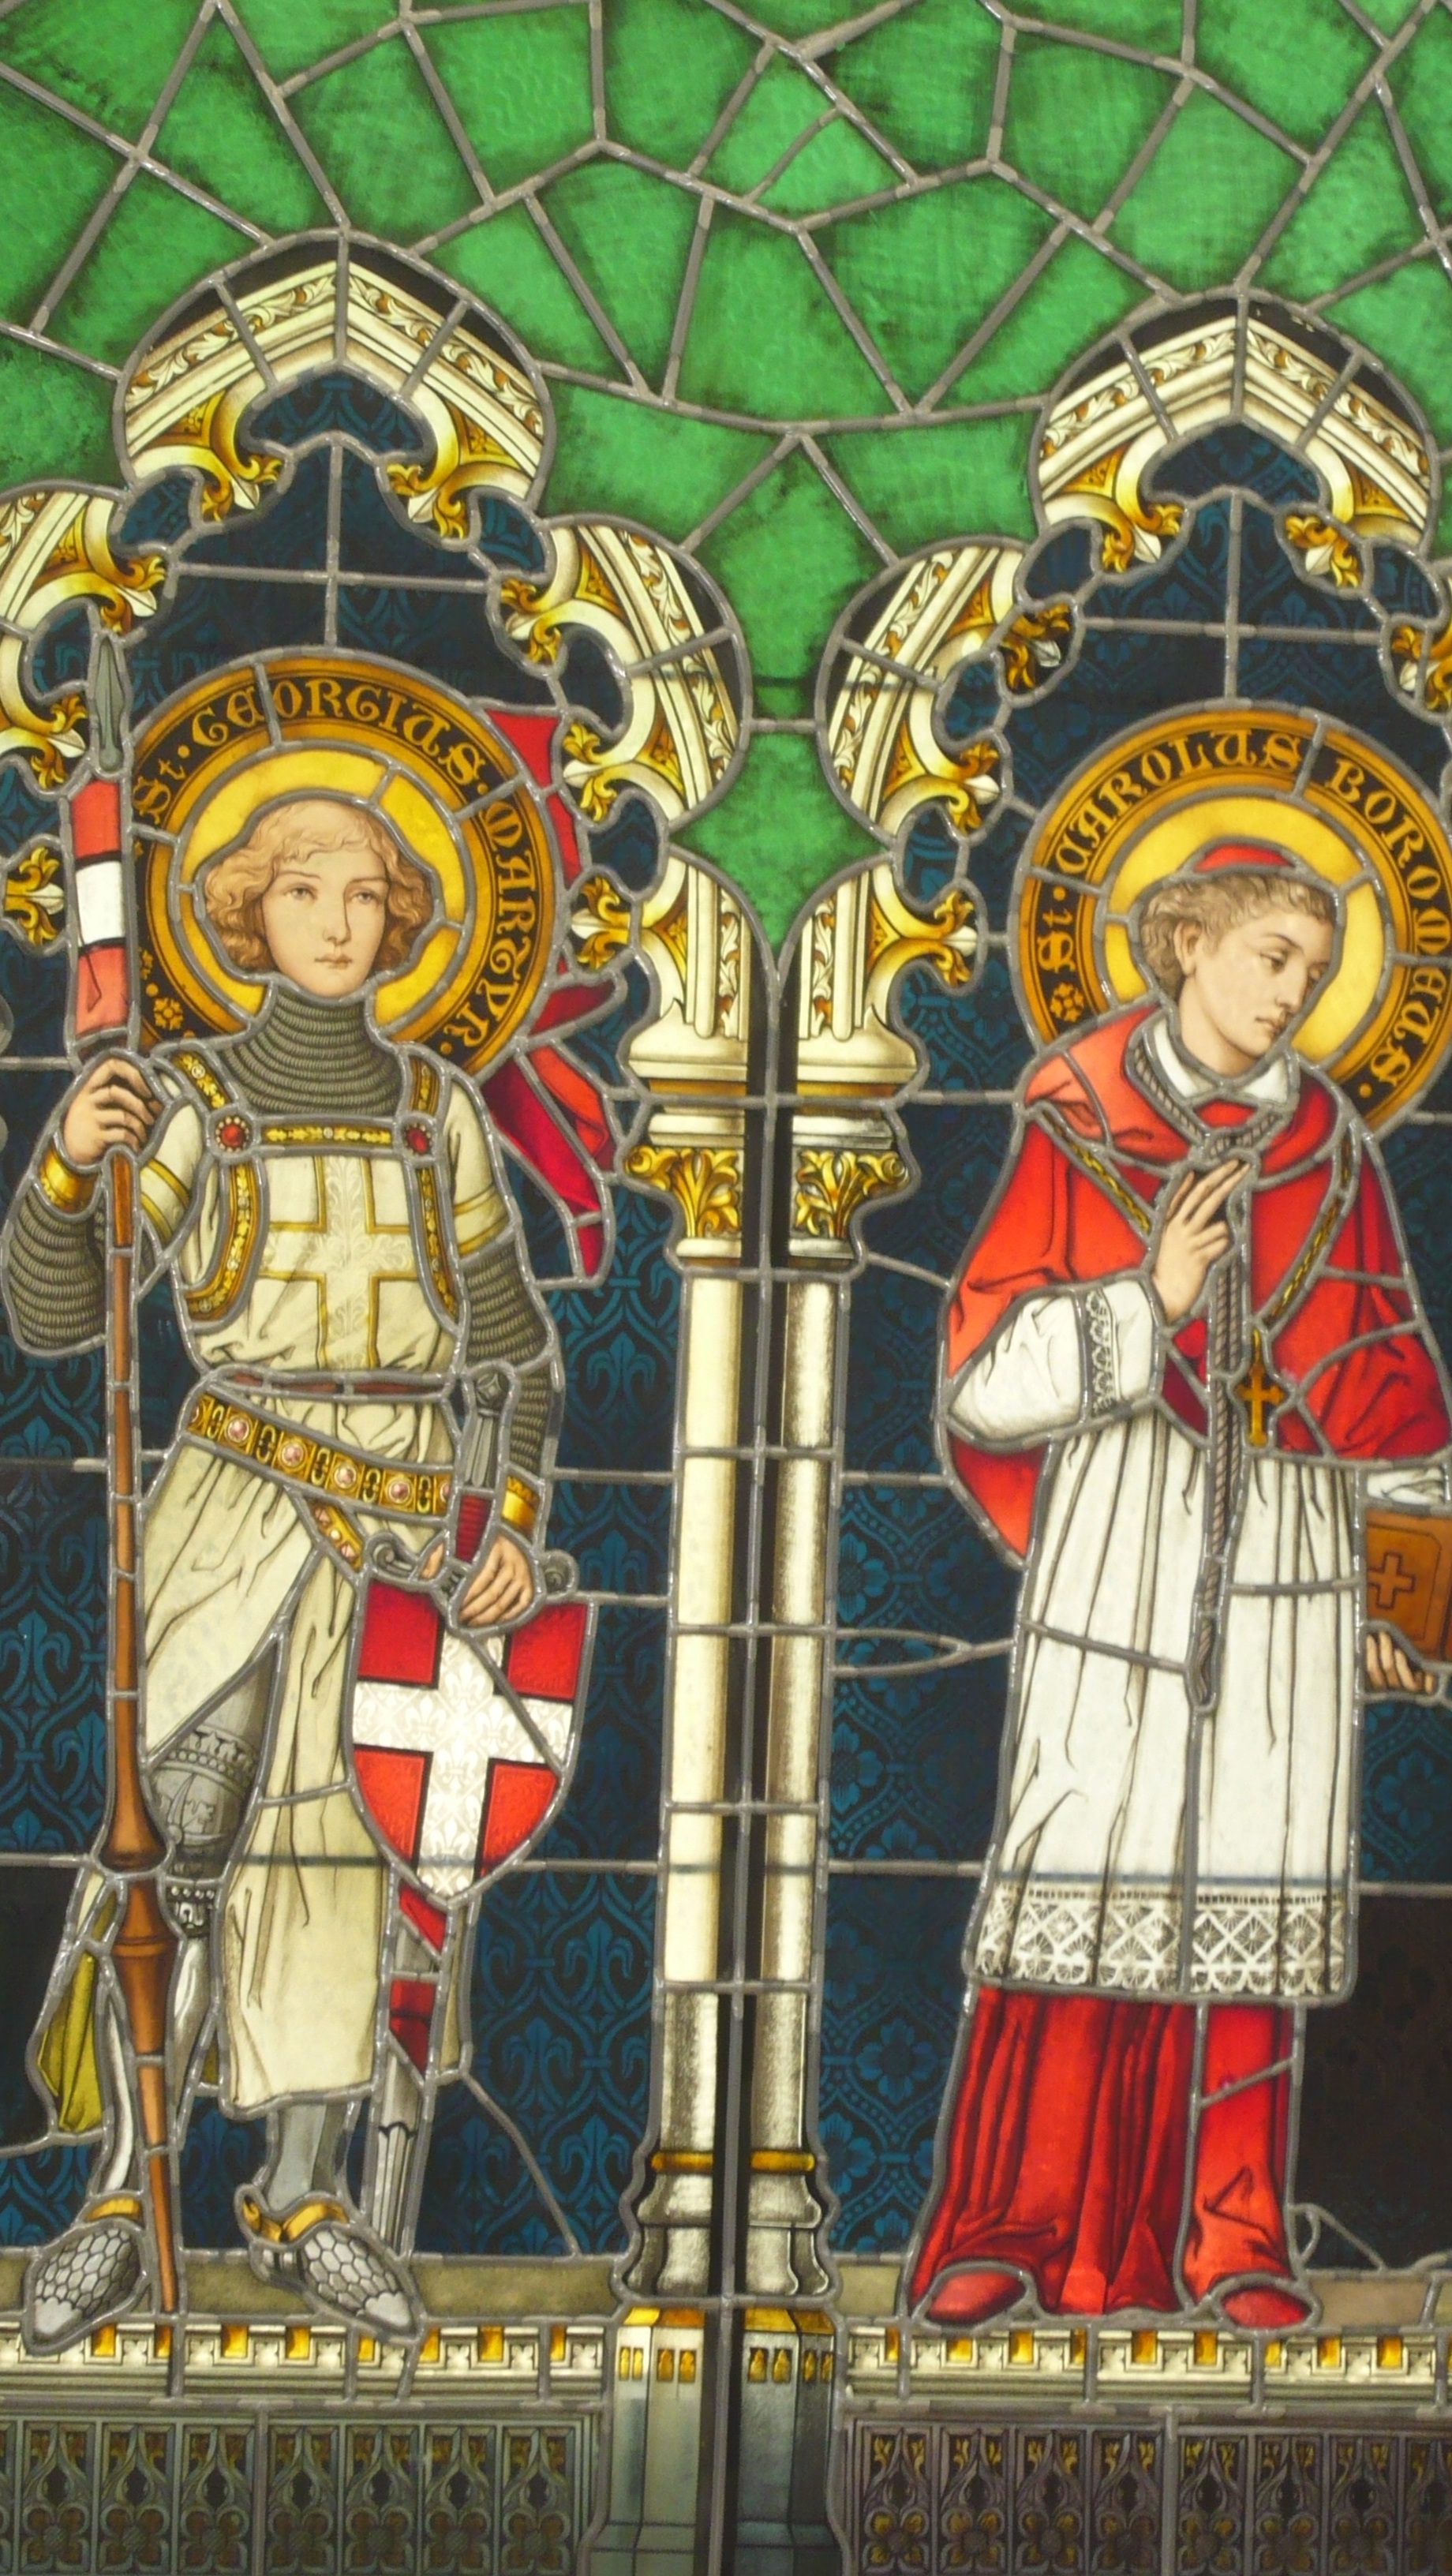
window, glass, color, religion, church, cathedral, stained glass, place of worship, art, altar, st, basilica, hungarian, baptism, ikon, pecs, basilica cathedral